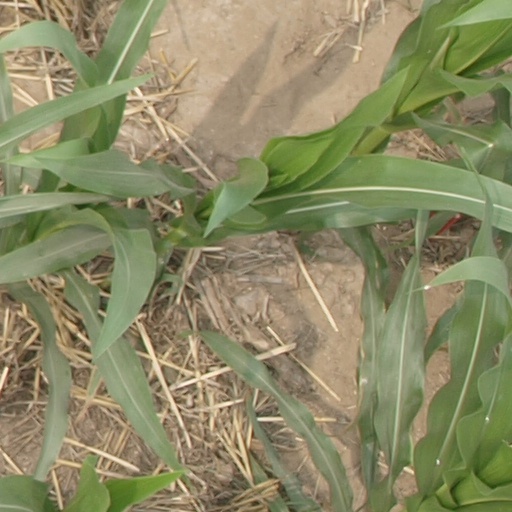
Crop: maize; corn